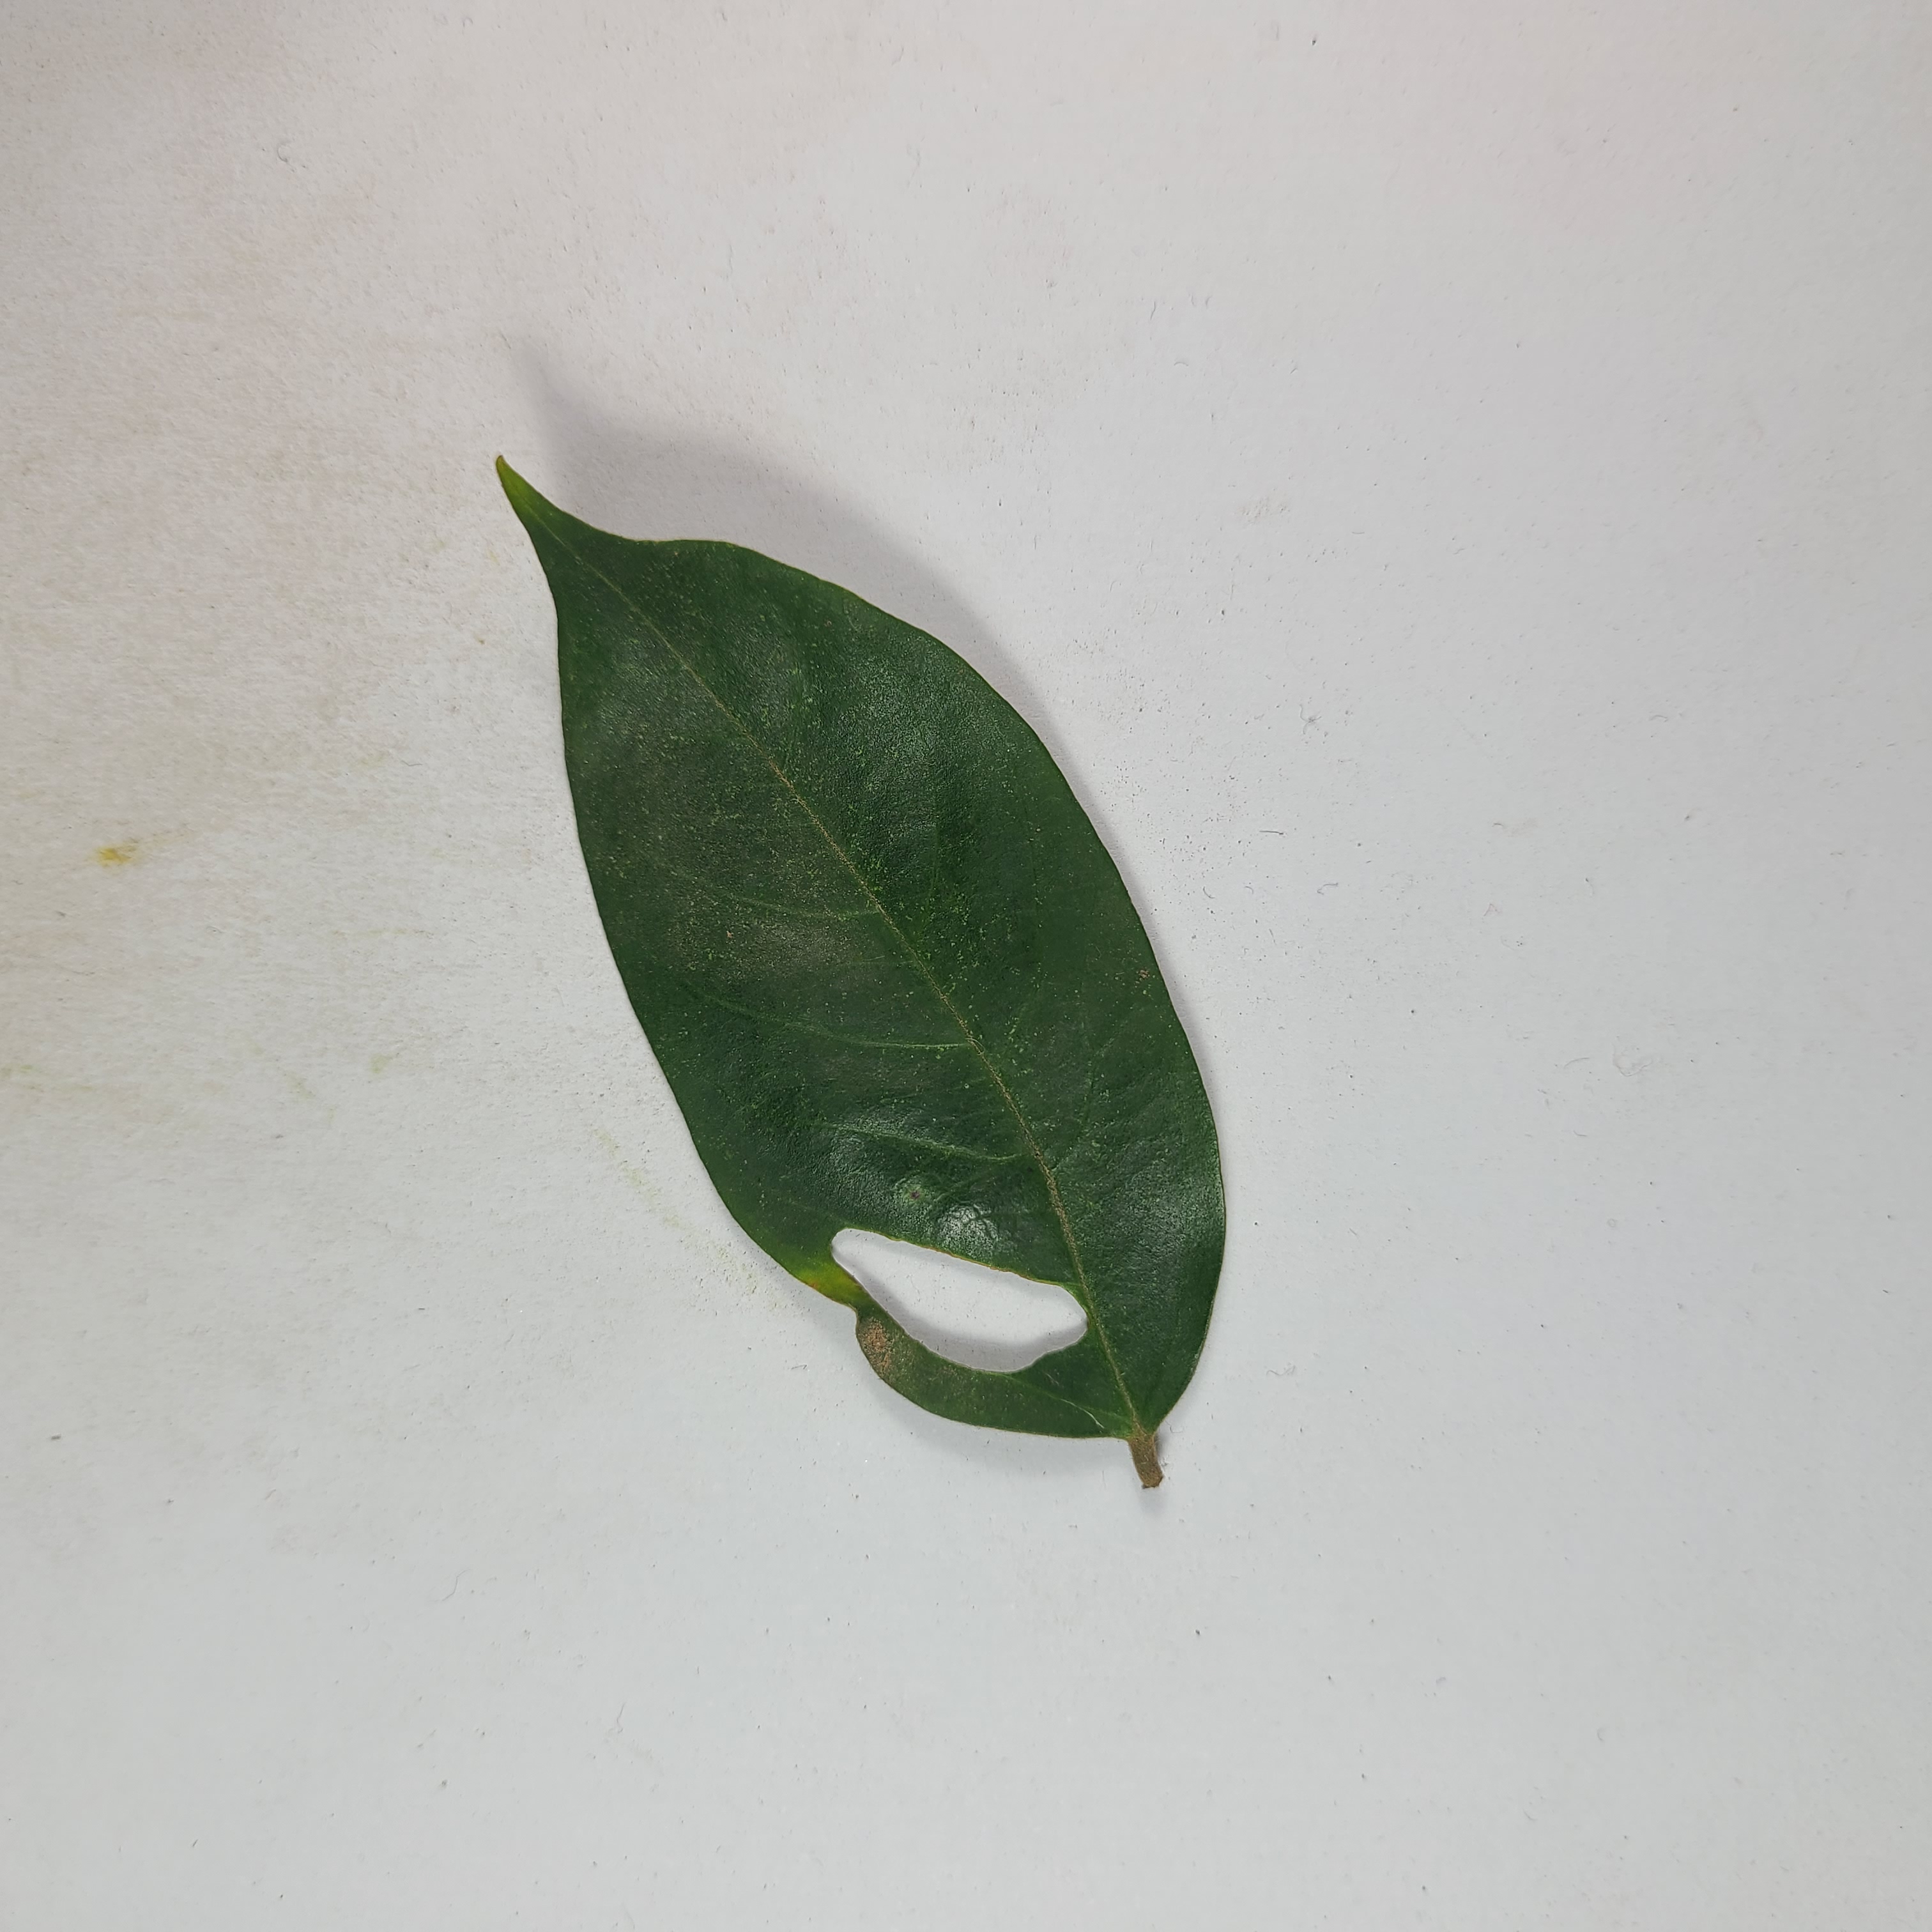
Label: Insect Hole leaves